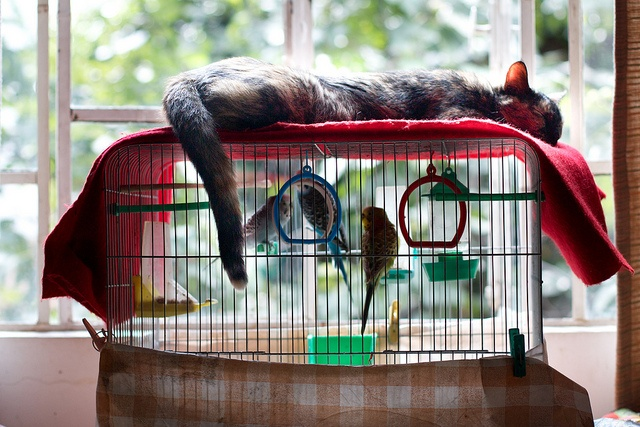
A cat sleeping on top of a birdcage with a bird in it.
A small grey kitten rests on top of a bird cage.
A cat sleeping on a blanket on a  birdcage
A cat lounging on top of a bird cage.
A cat is sleeping on top of a bird cage